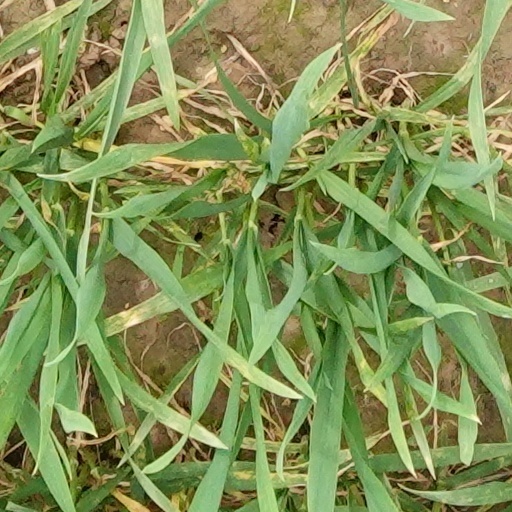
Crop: wheat